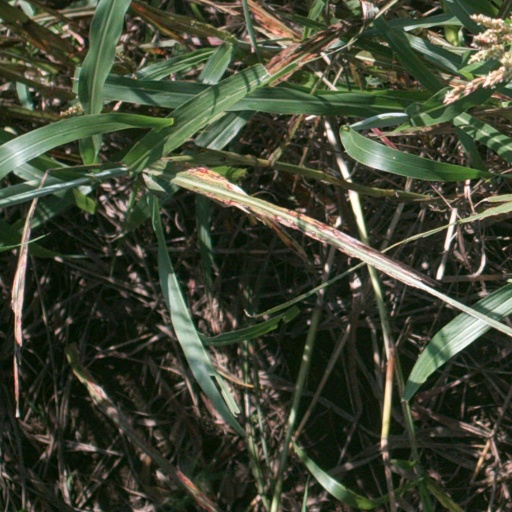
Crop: sorghum